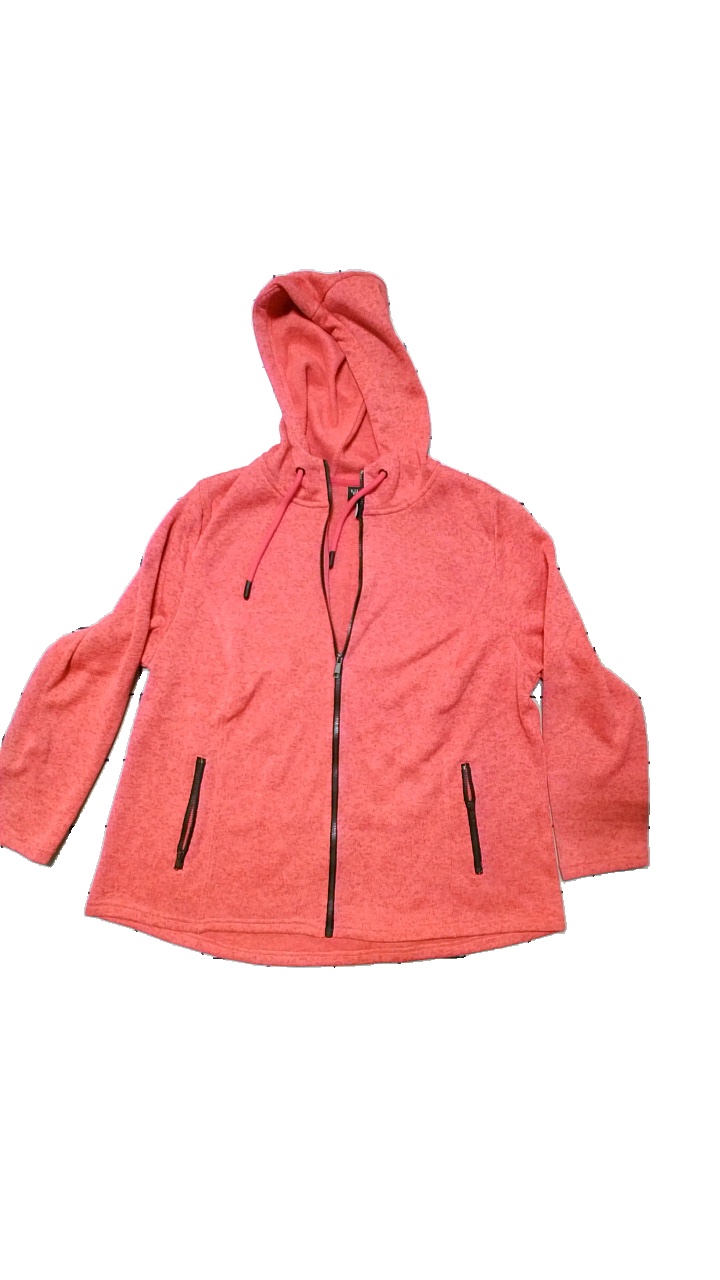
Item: Hoodie (Ladies)
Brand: Ulla Popken
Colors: Pink
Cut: Regular
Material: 100%Polyester
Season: Autumn
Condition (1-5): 4
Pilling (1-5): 4
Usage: Reuse
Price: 50-100